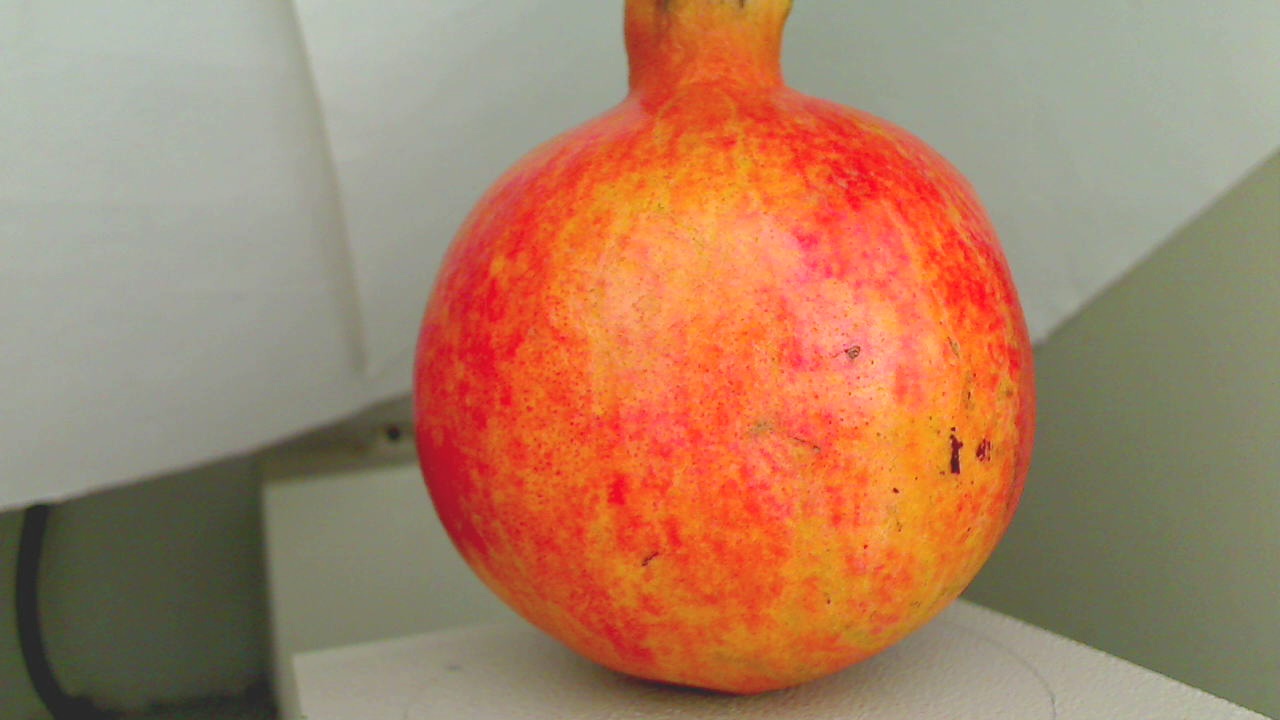
Grade: grade-1
Quality: quality-1